Power of 10 (Philippine game show)

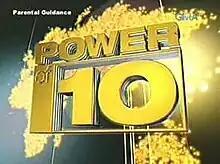
Title card

Power of 10 is a 2009 Philippine television game show broadcast by GMA Network. Hosted by Janno Gibbs, it premiered on May 10, 2009 on the network's Sunday primetime line up. The show concluded on December 27, 2009 with a total of 34 episodes.